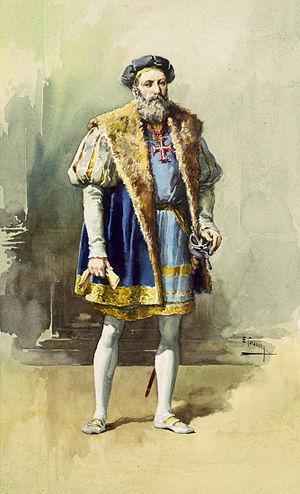
L'histoire du Portugal au sens strict ne commence qu'au XIIᵉ siècle avec la naissance des premiers états portugais : les comtés de Portucale et de Coimbra au temps d'Henri de Bourgogne, mais au sens large, elle comprend le passé de l'actuel territoire portugais et de l'Ouest de la péninsule Ibérique depuis la préhistoire. Si les fortes identités culturelles des Basques méridionaux, de la majeure partie des Catalans et des Galiciens ne les ont pas empêchés de rejoindre le royaume de Castille pour former l'Espagne moderne, le Sud-Ouest de la péninsule ibérique en revanche, a formé une autre unité politique, délimitée par la plus ancienne frontière d'Europe. La vocation maritime du pays portugais s'est affirmée malgré un littoral peu propice à la grande navigation et une situation géographique qui l'éloigne, encore aujourd'hui, des grands axes européens.